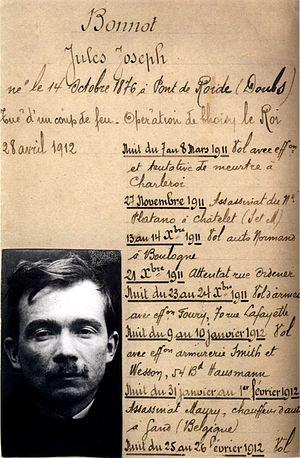
Fiche de Police de Jules Bonnot.
Cette page présente les membres de la Bande à Bonnot, qui était un groupe anarchiste criminel français qui a opéré en France et en Belgique durant la Belle Époque, de 1911 à 1912.
Jules Joseph Bonnot est un anarchiste français, né le 14 octobre 1876 à Pont-de-Roide et mort le 28 avril 1912 dans le 4ᵉ arrondissement de Paris. Il fut le meneur de ce que la presse appela la « bande à Bonnot », un groupe illégaliste ayant multiplié les braquages et les meurtres en 1911 et 1912.